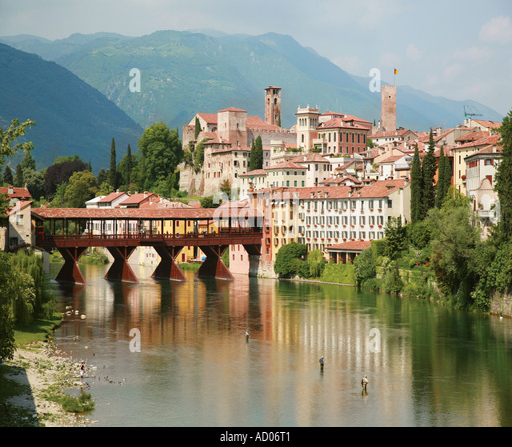
the old bridge over the river just north